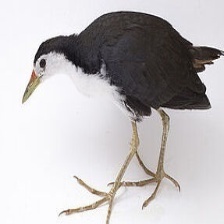
Species: WHITE BREASTED WATERHEN
Scientific name: AMAURORNIS PHOENICURUS
ImageNet parent category: european_gallinule